Battle of Neresheim

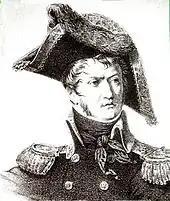
Guillaume Duhesme

Hotze seized Kösingen but found himself facing a new French line on high ground between him and Neresheim. He attacked this position but was repulsed by Desaix. On Hotze's right, Honoré Théodore Maxime Gazan drove the Austrians back to Schweindorf. The Austrians took Bopfingen but found that the French were moving south to assist the center. The clash at Bopfingen was fought by the "Duke Albert" Carabinier Regiment Nr. 5 and the "Siebenburger" Hussar Regiment Nr. 47. Desaix had little trouble fending off these advances. But a message came from the far right that said Duhesme's division was in trouble. Riese attacked Duhesme at Medlingen, forcing him to retreat. A large force of Austrian cavalry reached Giengen to block the French retreat, but Duhesme escaped to the northwest. Mercandin ended the day short of Dischingen and Riese moved west to Heidenheim an der Brenz rather than making a sweep into the French rear. Fröhlich's column only got as far as Albeck, north of Ulm. Duhesme's division lost some cannons and was not able to rejoin Saint-Cyr for three days. The Center's artillery park at Heidenheim hurriedly displaced north to Aalen. This left Saint-Cyr's troops with no reserve artillery ammunition and dependent on supply from Bourcier's small artillery park. Moreau appeared a third time at Saint-Cyr's headquarters promising that Desaix would soon attack the Austrian right flank. Though Saint-Cyr was in a tight spot, in fact, Charles became anxious about Moreau's commitment of the French Reserve.